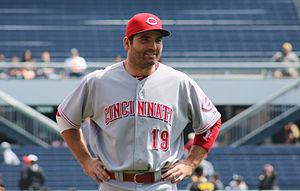
La saison 2016 des Reds de Cincinnati est la 135ᵉ saison en Ligue majeure de baseball et la 127ᵉ en Ligue nationale pour cette franchise.
Le Trophée Lou Marsh est remis annuellement à l'athlète par excellence au Canada.
Joseph Daniel Votto est un joueur de premier but des Reds de Cincinnati de la Ligue majeure de baseball.